Sand bubbler crab

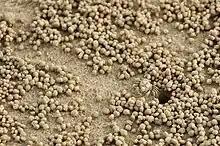
"Scopimera globosa" and the sand pellets it has made

Sand bubbler crabs live in burrows in the sand, where they remain during high tide. When the tide is out, they emerge on to the surface of the sand, and pass the sand through their mouthparts, eating detritus and plankton, and discarding the processed sand as pellets, which cover the beach. The crabs work radially from the entrance to their burrows, which they re-enter as the tide rises and disintegrates the pellets. In each burrow, the crab waits out the high tide in a bubble of air. The material consumed by sand bubbler crabs has a very low concentration of organic matter, which is concentrated by egestion of indigestible material.